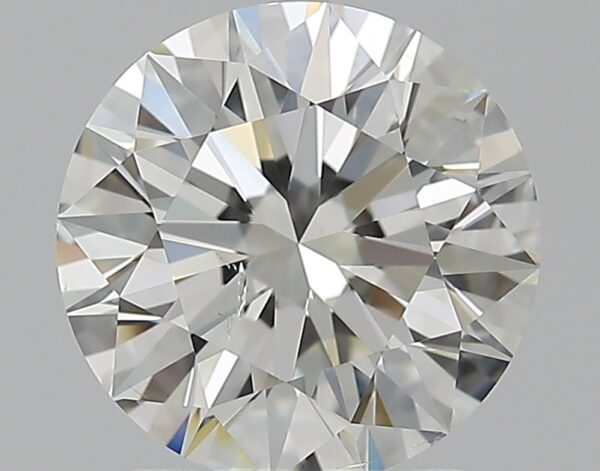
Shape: round
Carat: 1.71
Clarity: SI1
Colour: I
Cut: EX
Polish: EX
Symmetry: EX
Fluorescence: M
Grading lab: GIA
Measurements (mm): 7.62 x 7.65 x 4.76